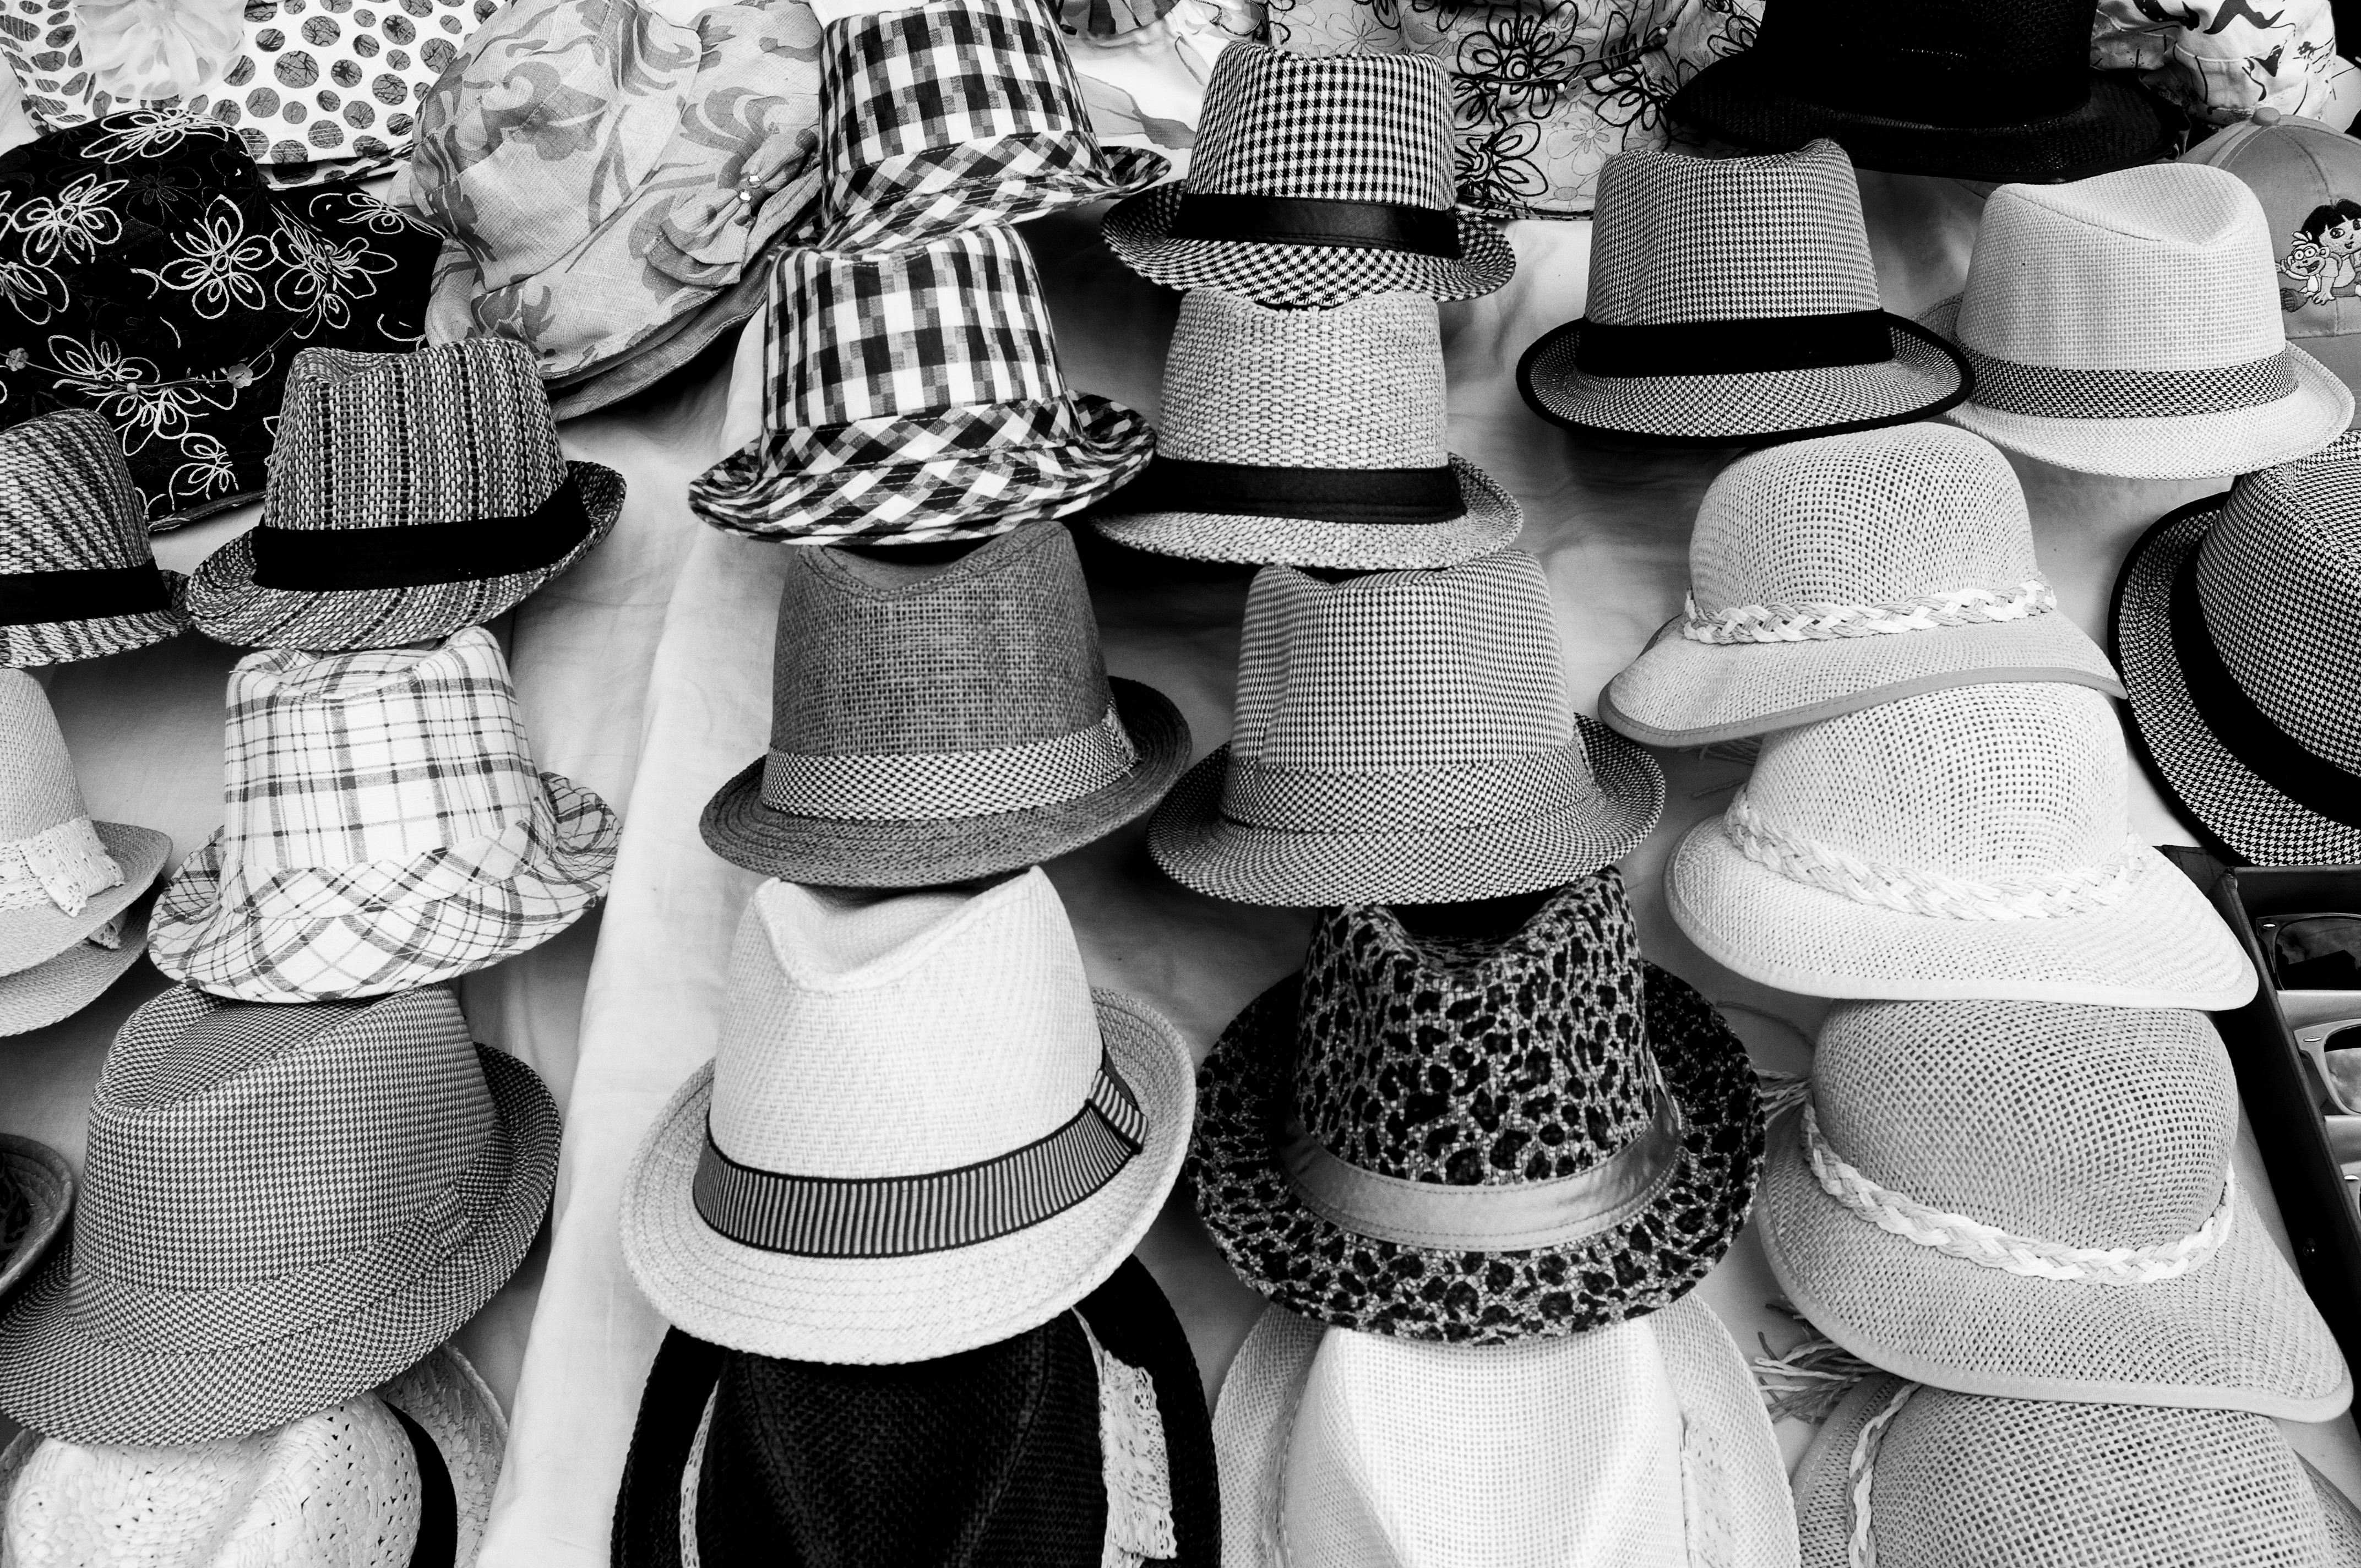
black and white, white, street, photography, urban, fujifilm, pattern, fashion, black, monochrome, bw, blackandwhite, 2012, dress, design, x100, footwear, switzerland, fuji, finepixx100, lausanne, monochrome photography